Combined Joint Task Force – Horn of Africa

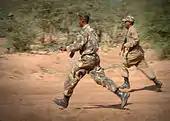
Ethiopian soldiers practice ambush techniques during CJTF-HOA training in December 2006.

Members of the Task Force have provided humanitarian assistance. This has included recovery efforts after the collapse of a four-story building in Kenya in 2006, the capsizing of a passenger ferry in Djibouti in 2006, and floods in Ethiopia and Kenya in 2006. Task Force personnel assisted the Government of Uganda in locating and recovering the wreckage of a Russian-built Ilyushin Il-76 transport plane that crashed into Lake Victoria in early 2009.